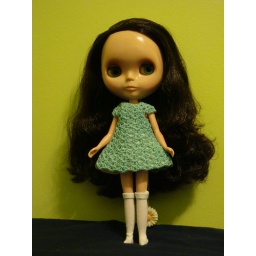
Wearing the fabulous new crochet dress by battywing (look, it matches her blue chips!) and knee socks (also by battywing).